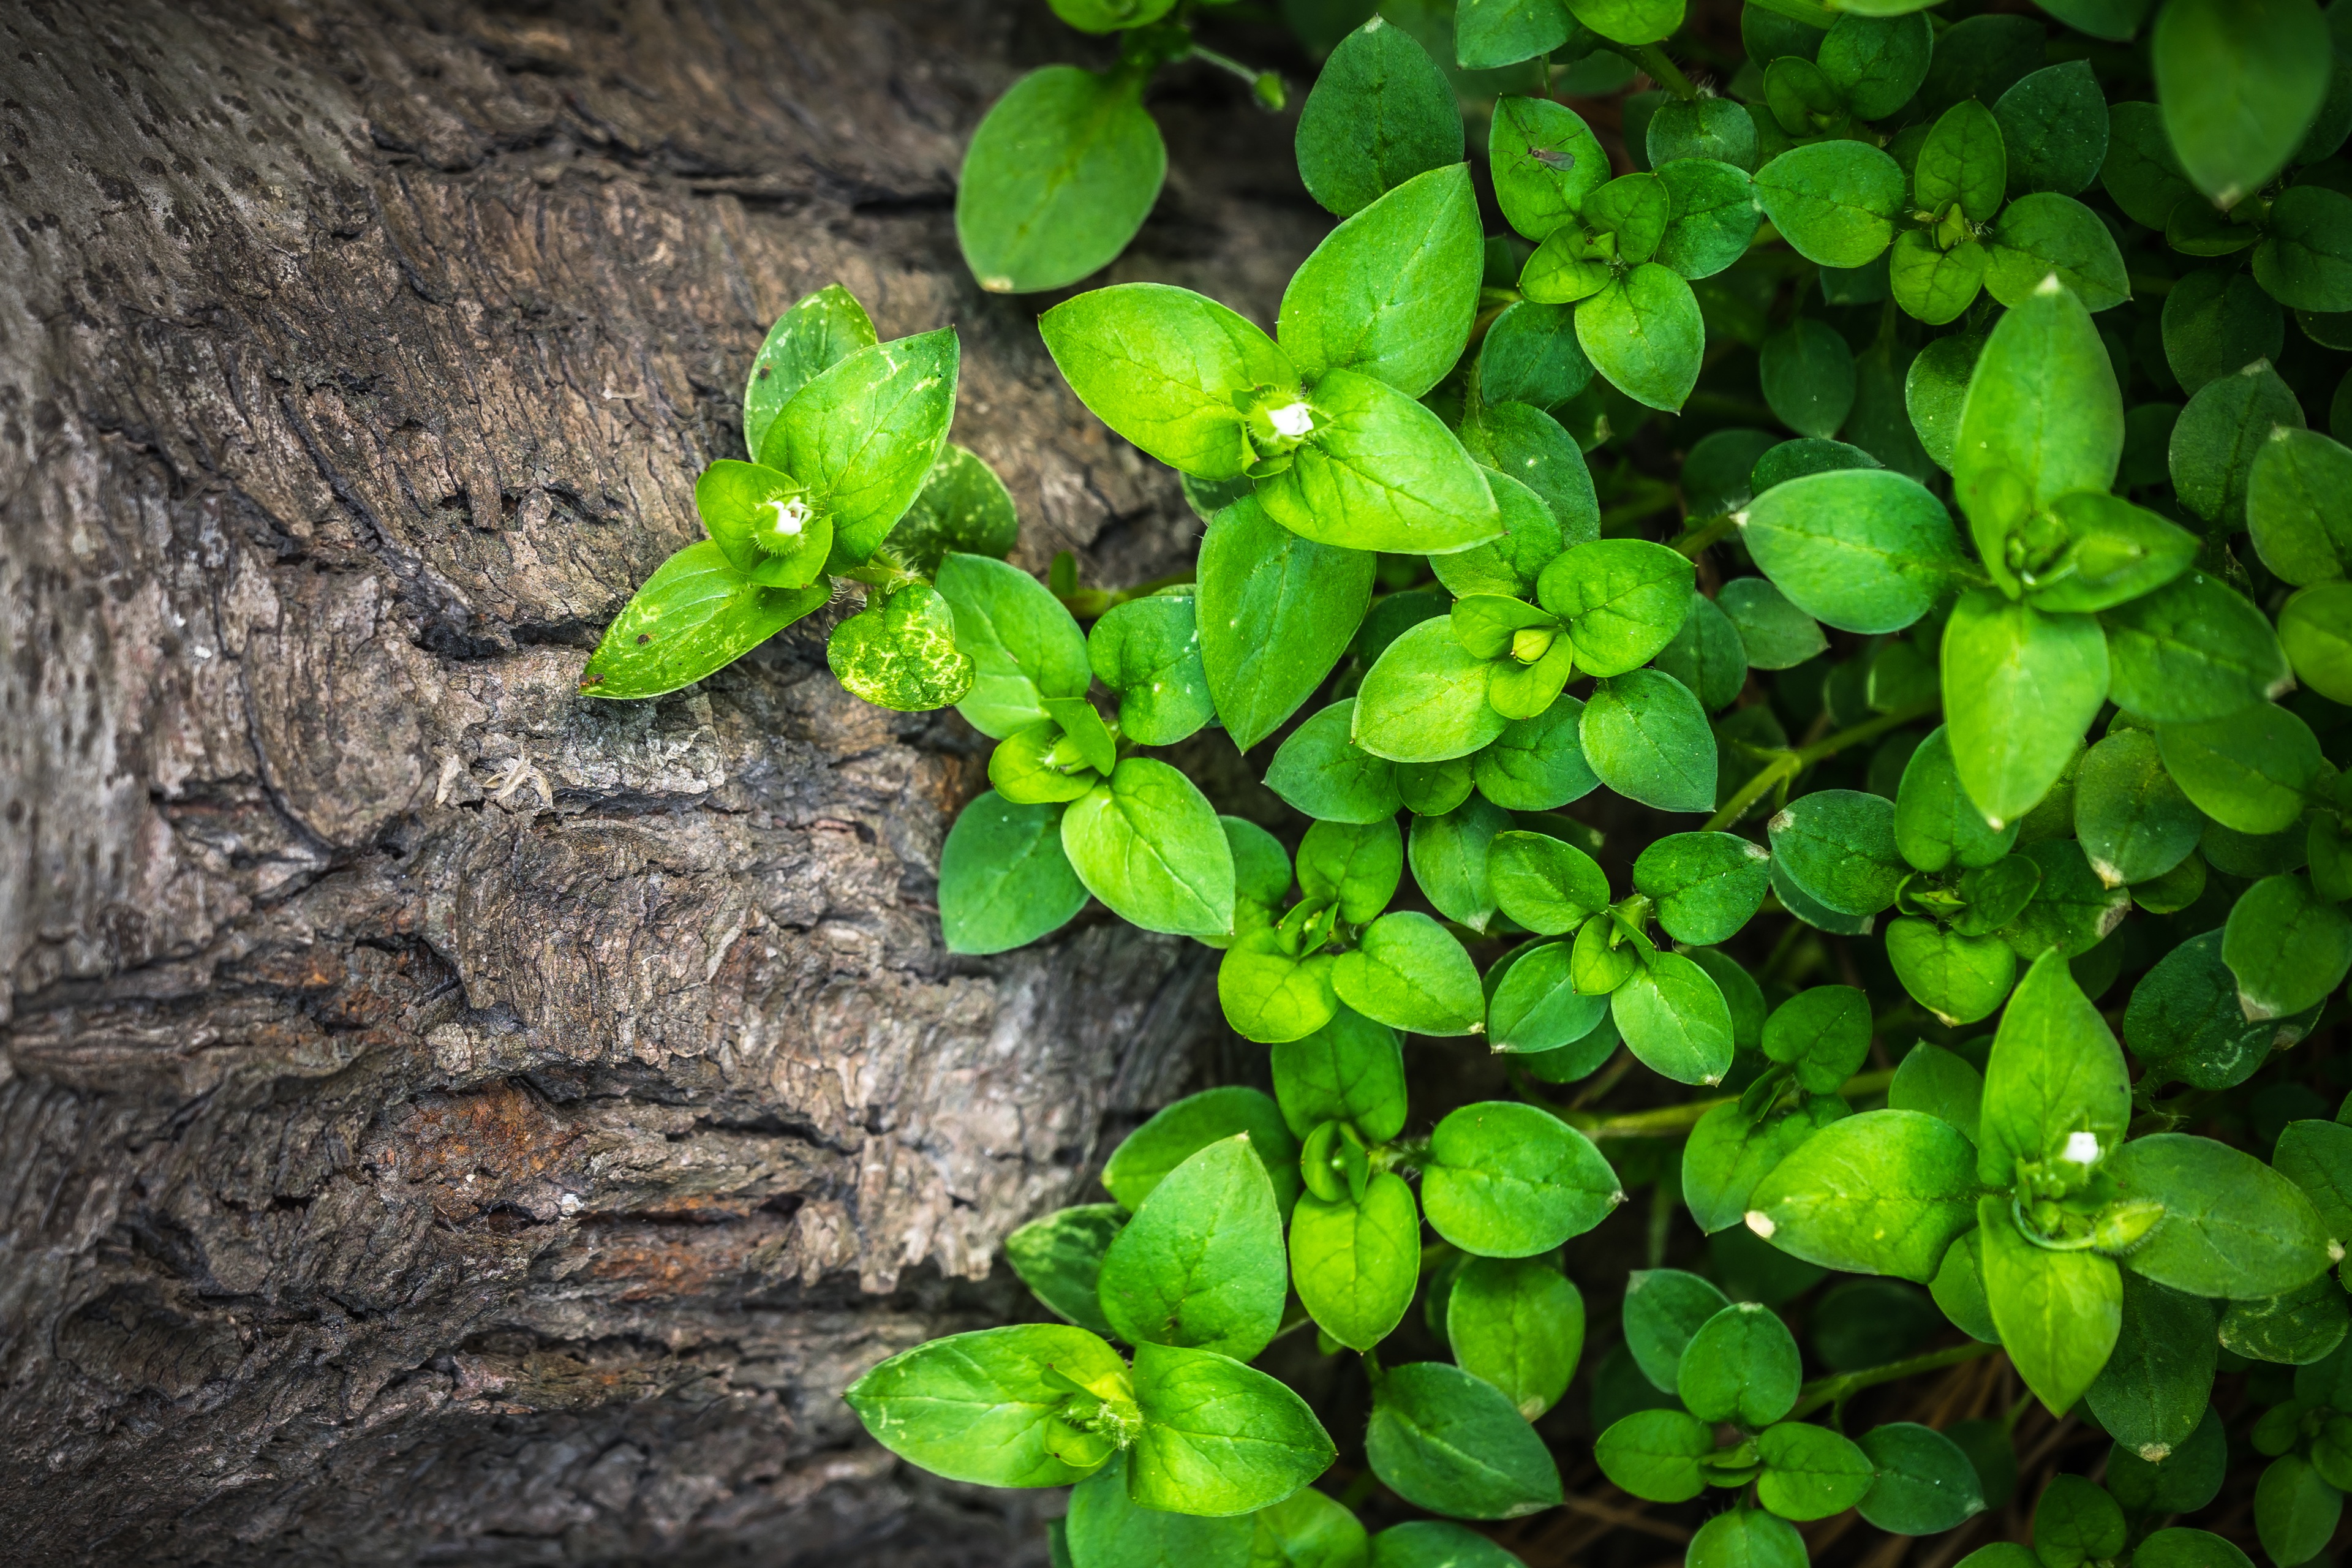
nature, plant, wood, texture, leaf, flower, food, spring, green, herb, produce, botany, flora, plants, shrub, groundcover, flowering plant, state of the union, hwalyeob, annual plant, land plant